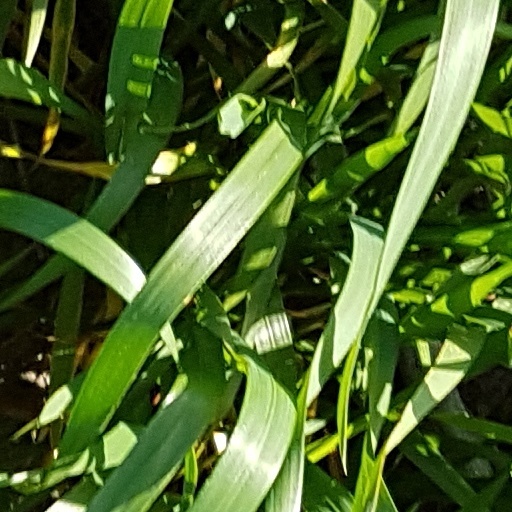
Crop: wheat